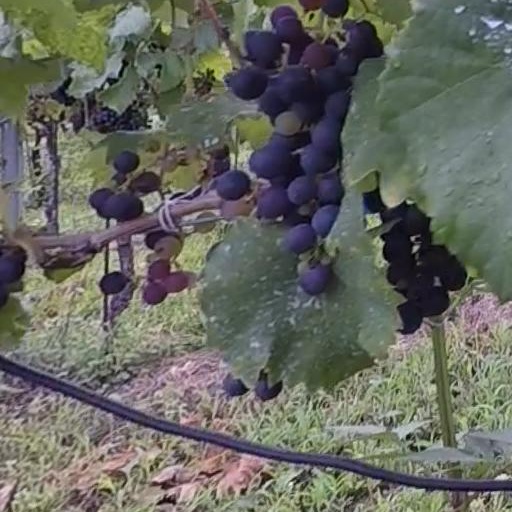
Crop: grape